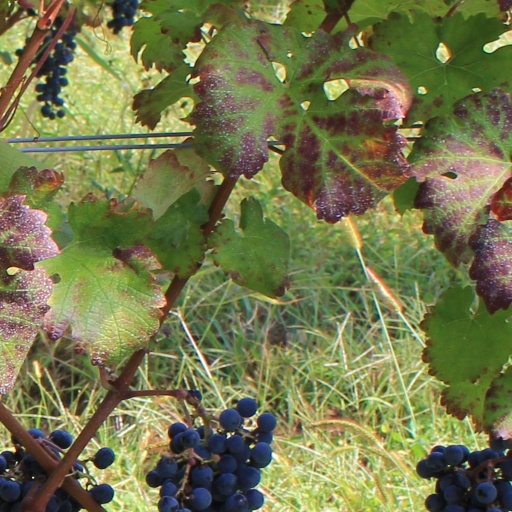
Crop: grape